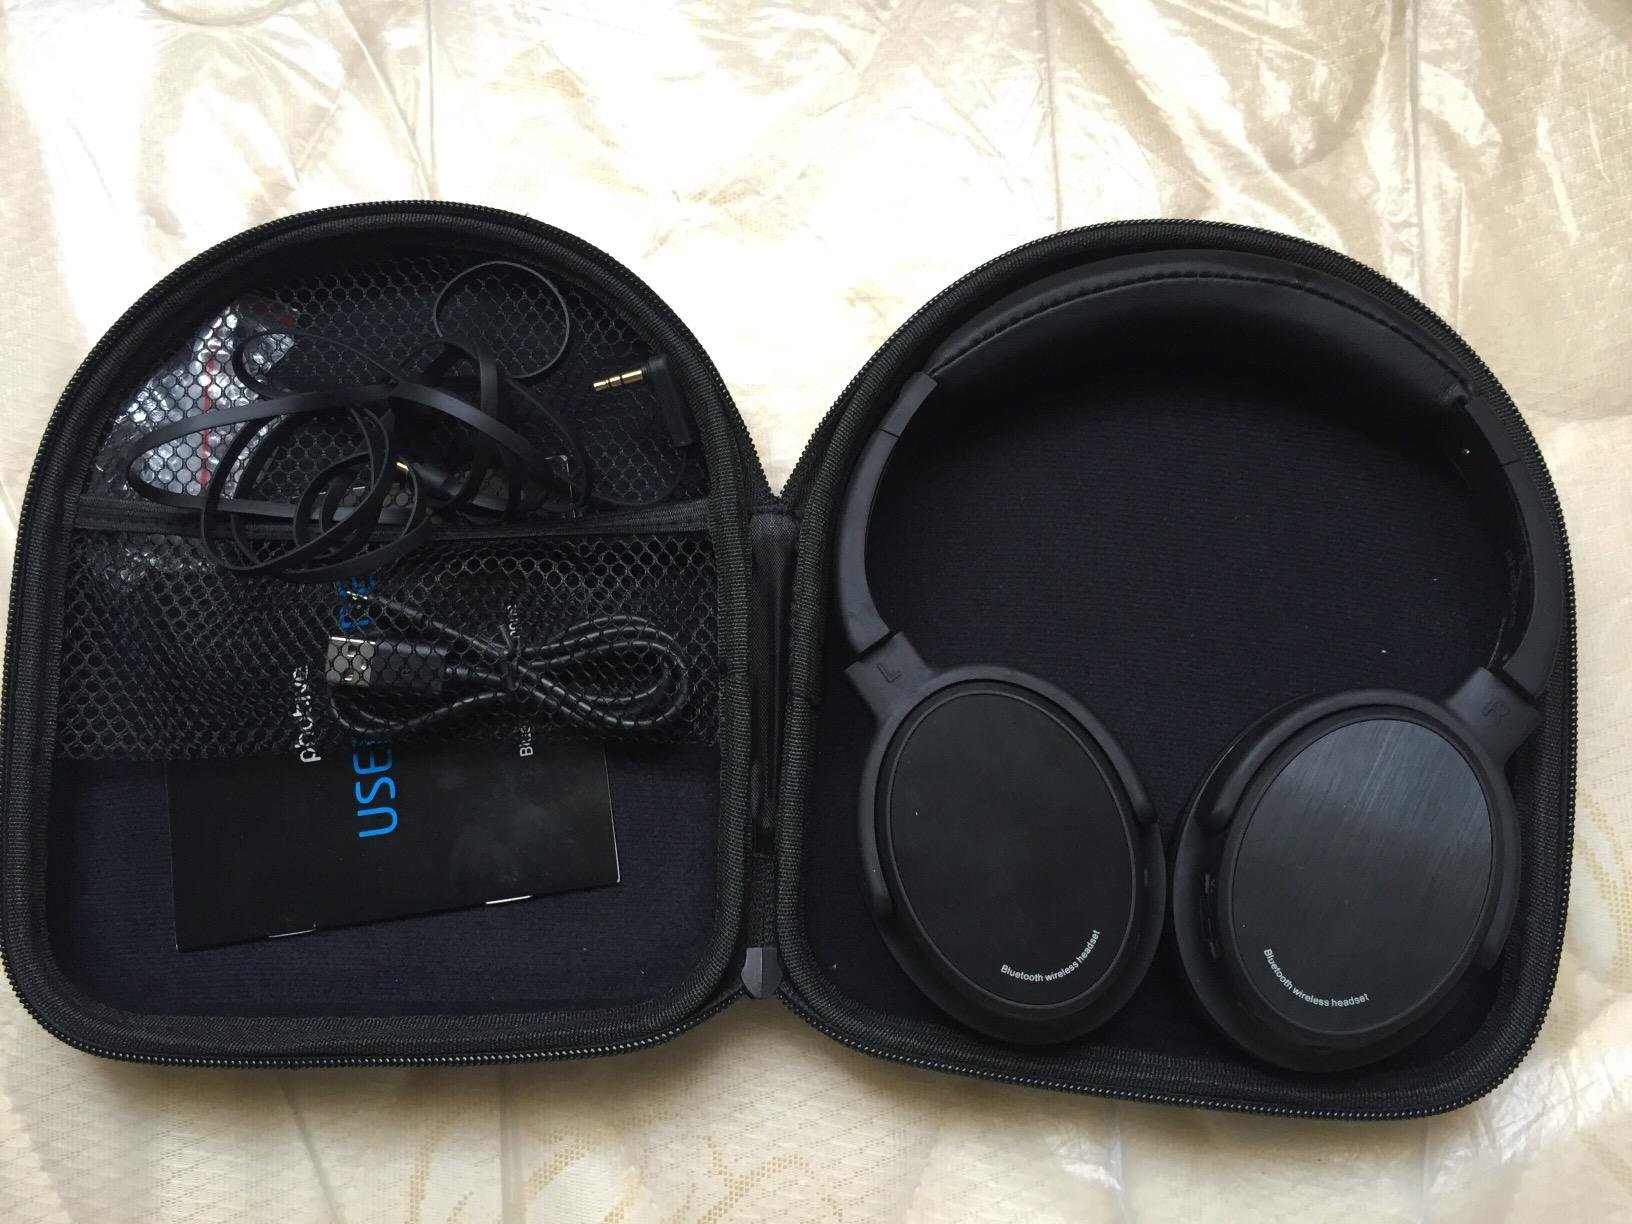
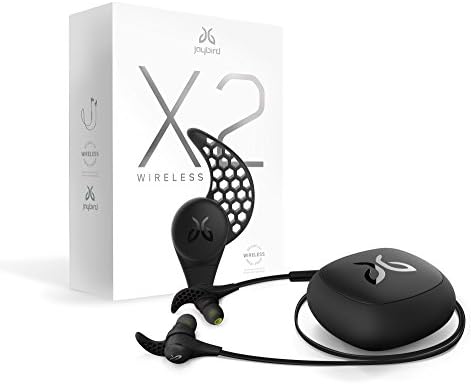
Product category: headphones
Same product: no